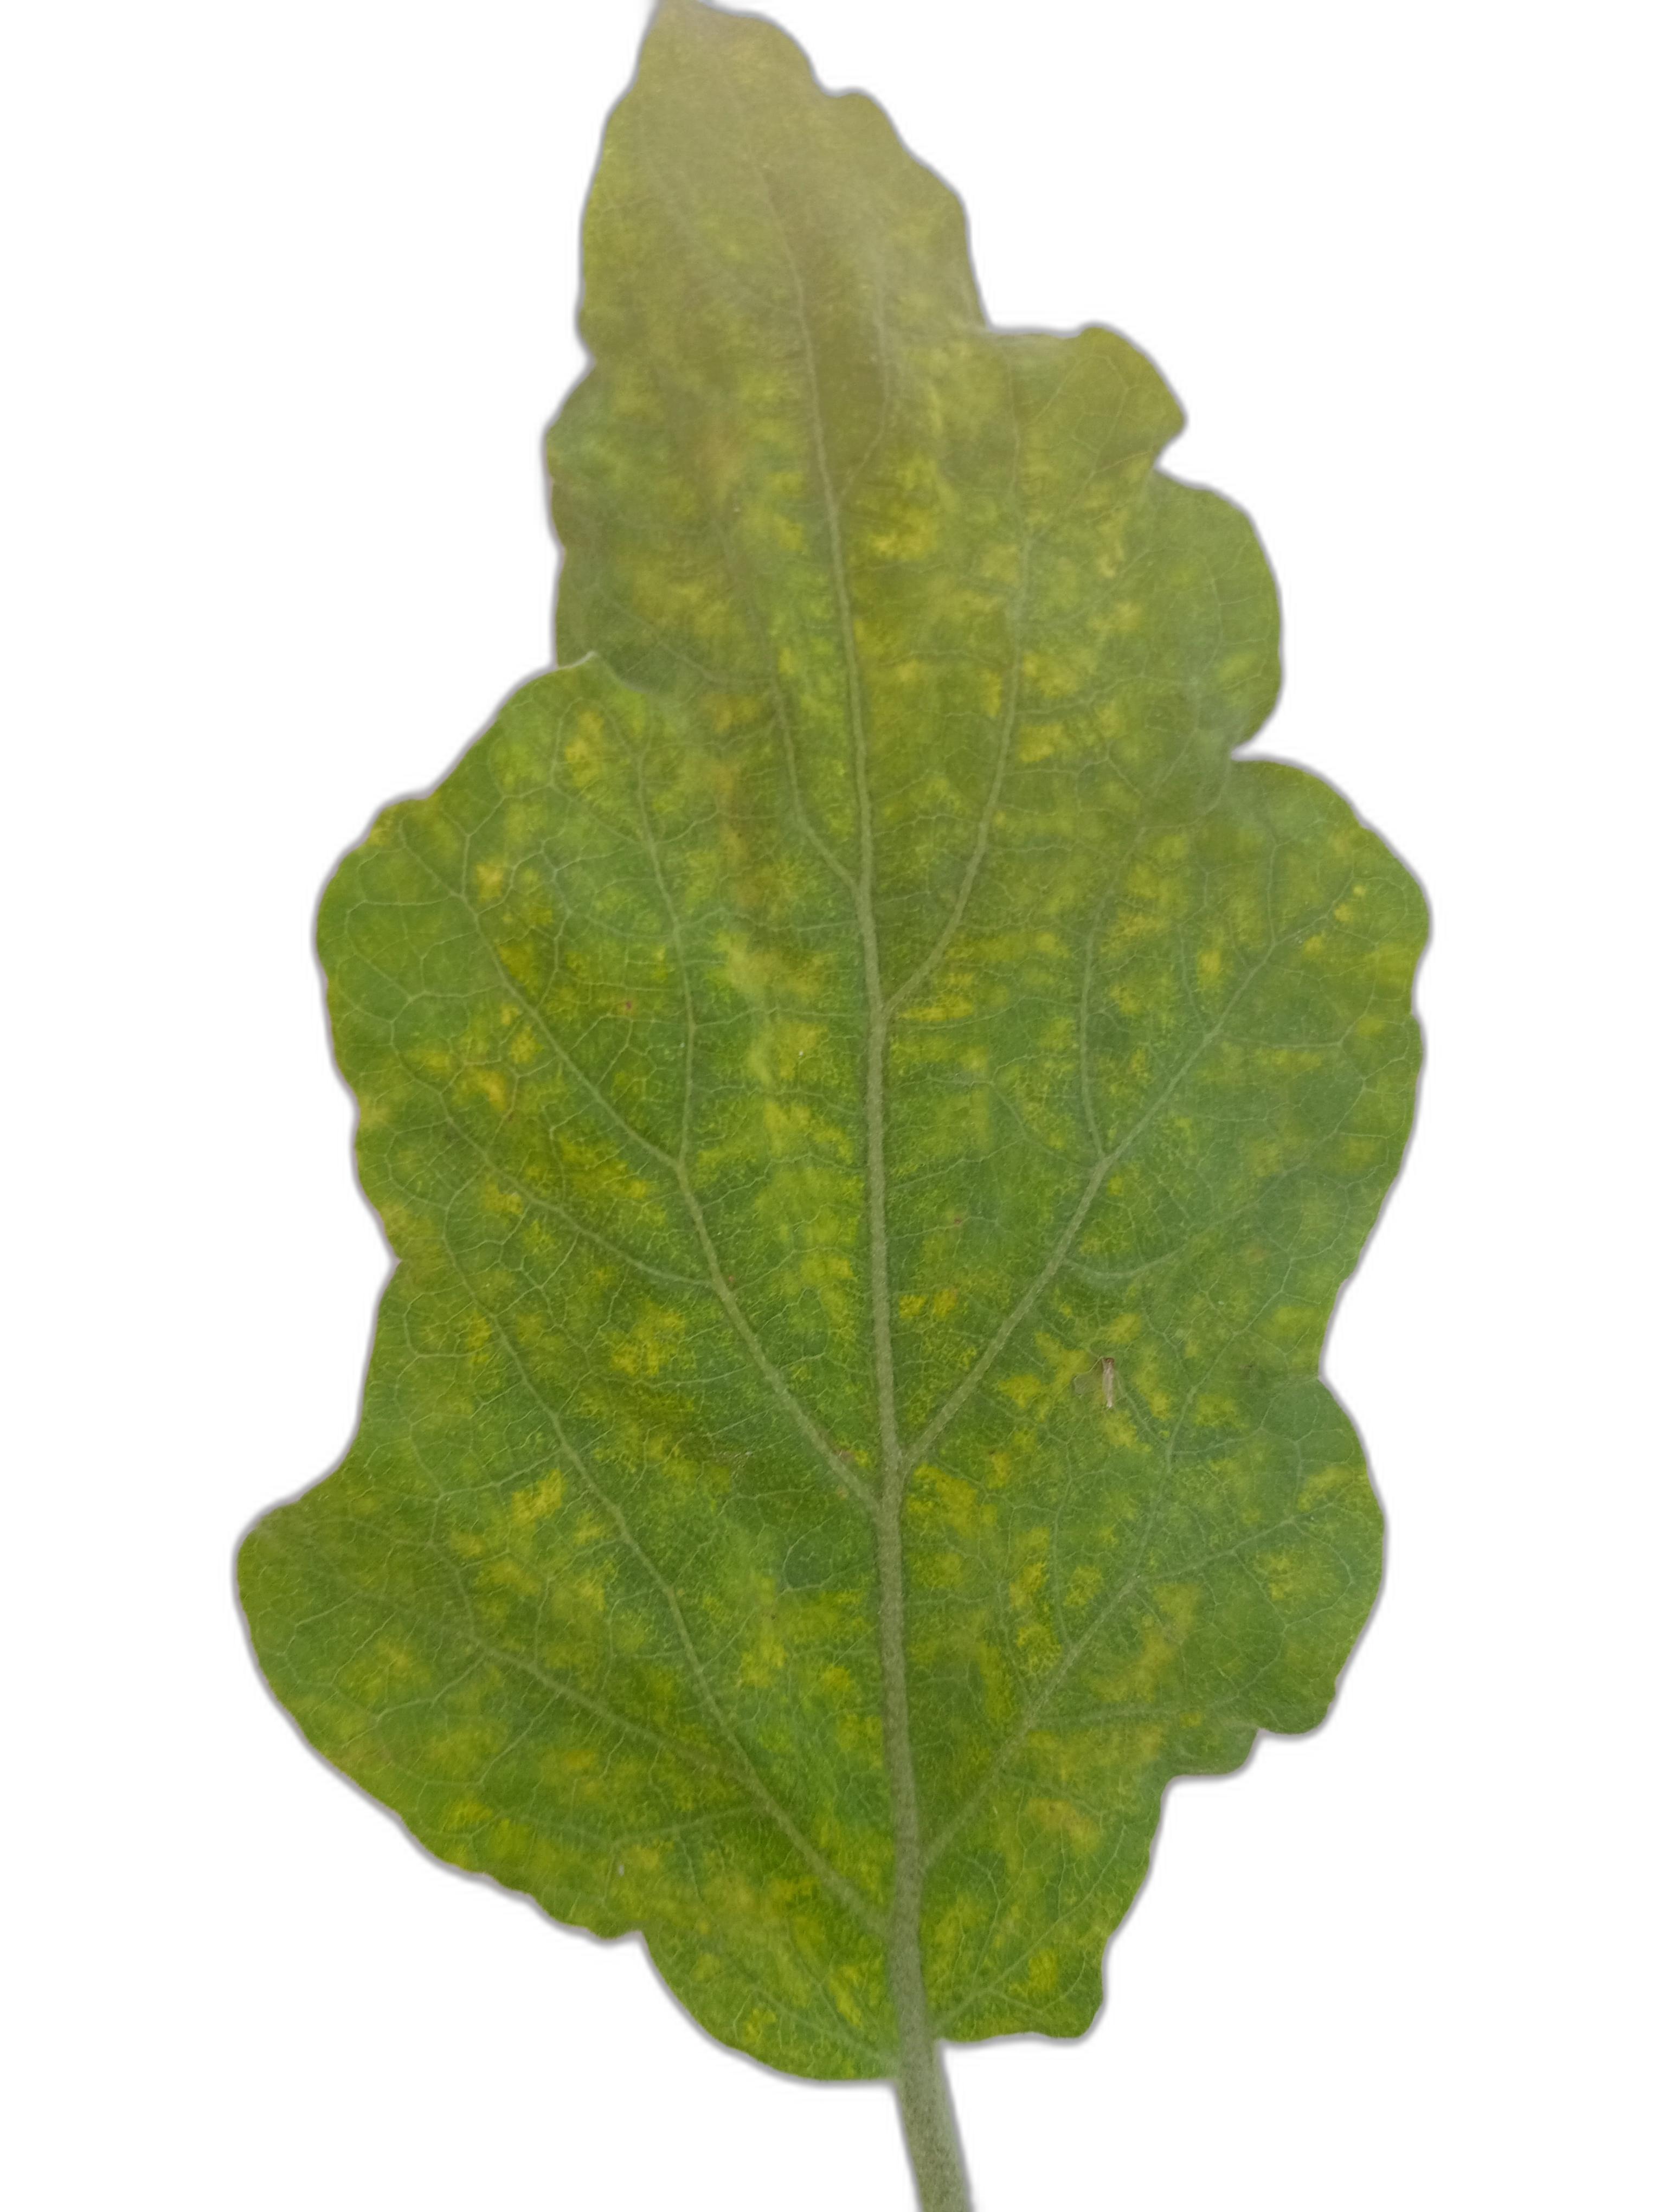
Label: Mosaic Virus Disease